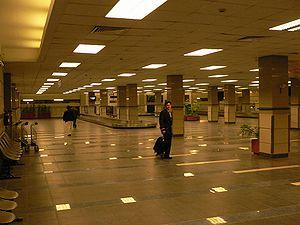
L'aéroport international Benazir Bhutto est le troisième plus grand aéroport du Pakistan. Il est situé dans la ville de Rawalpindi, près de la capitale Islamabad.